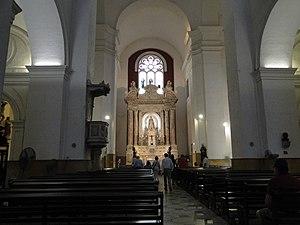
L’Église Saint-Pierre-Claver est une église jésuite du XVIIᵉ siècle, sise dans le centre historique de la ville de Carthagène en Colombie. Une première église datant en 1580 est reconstruite au début du XVIIIᵉ siècle. La présence du corps de Saint Pierre Claver, l’apôtre des esclaves noirs, a fait de l’église un sanctuaire et lieu de pèlerinages. L’église est aujourd’hui paroissiale et est toujours desservies par les jésuites.